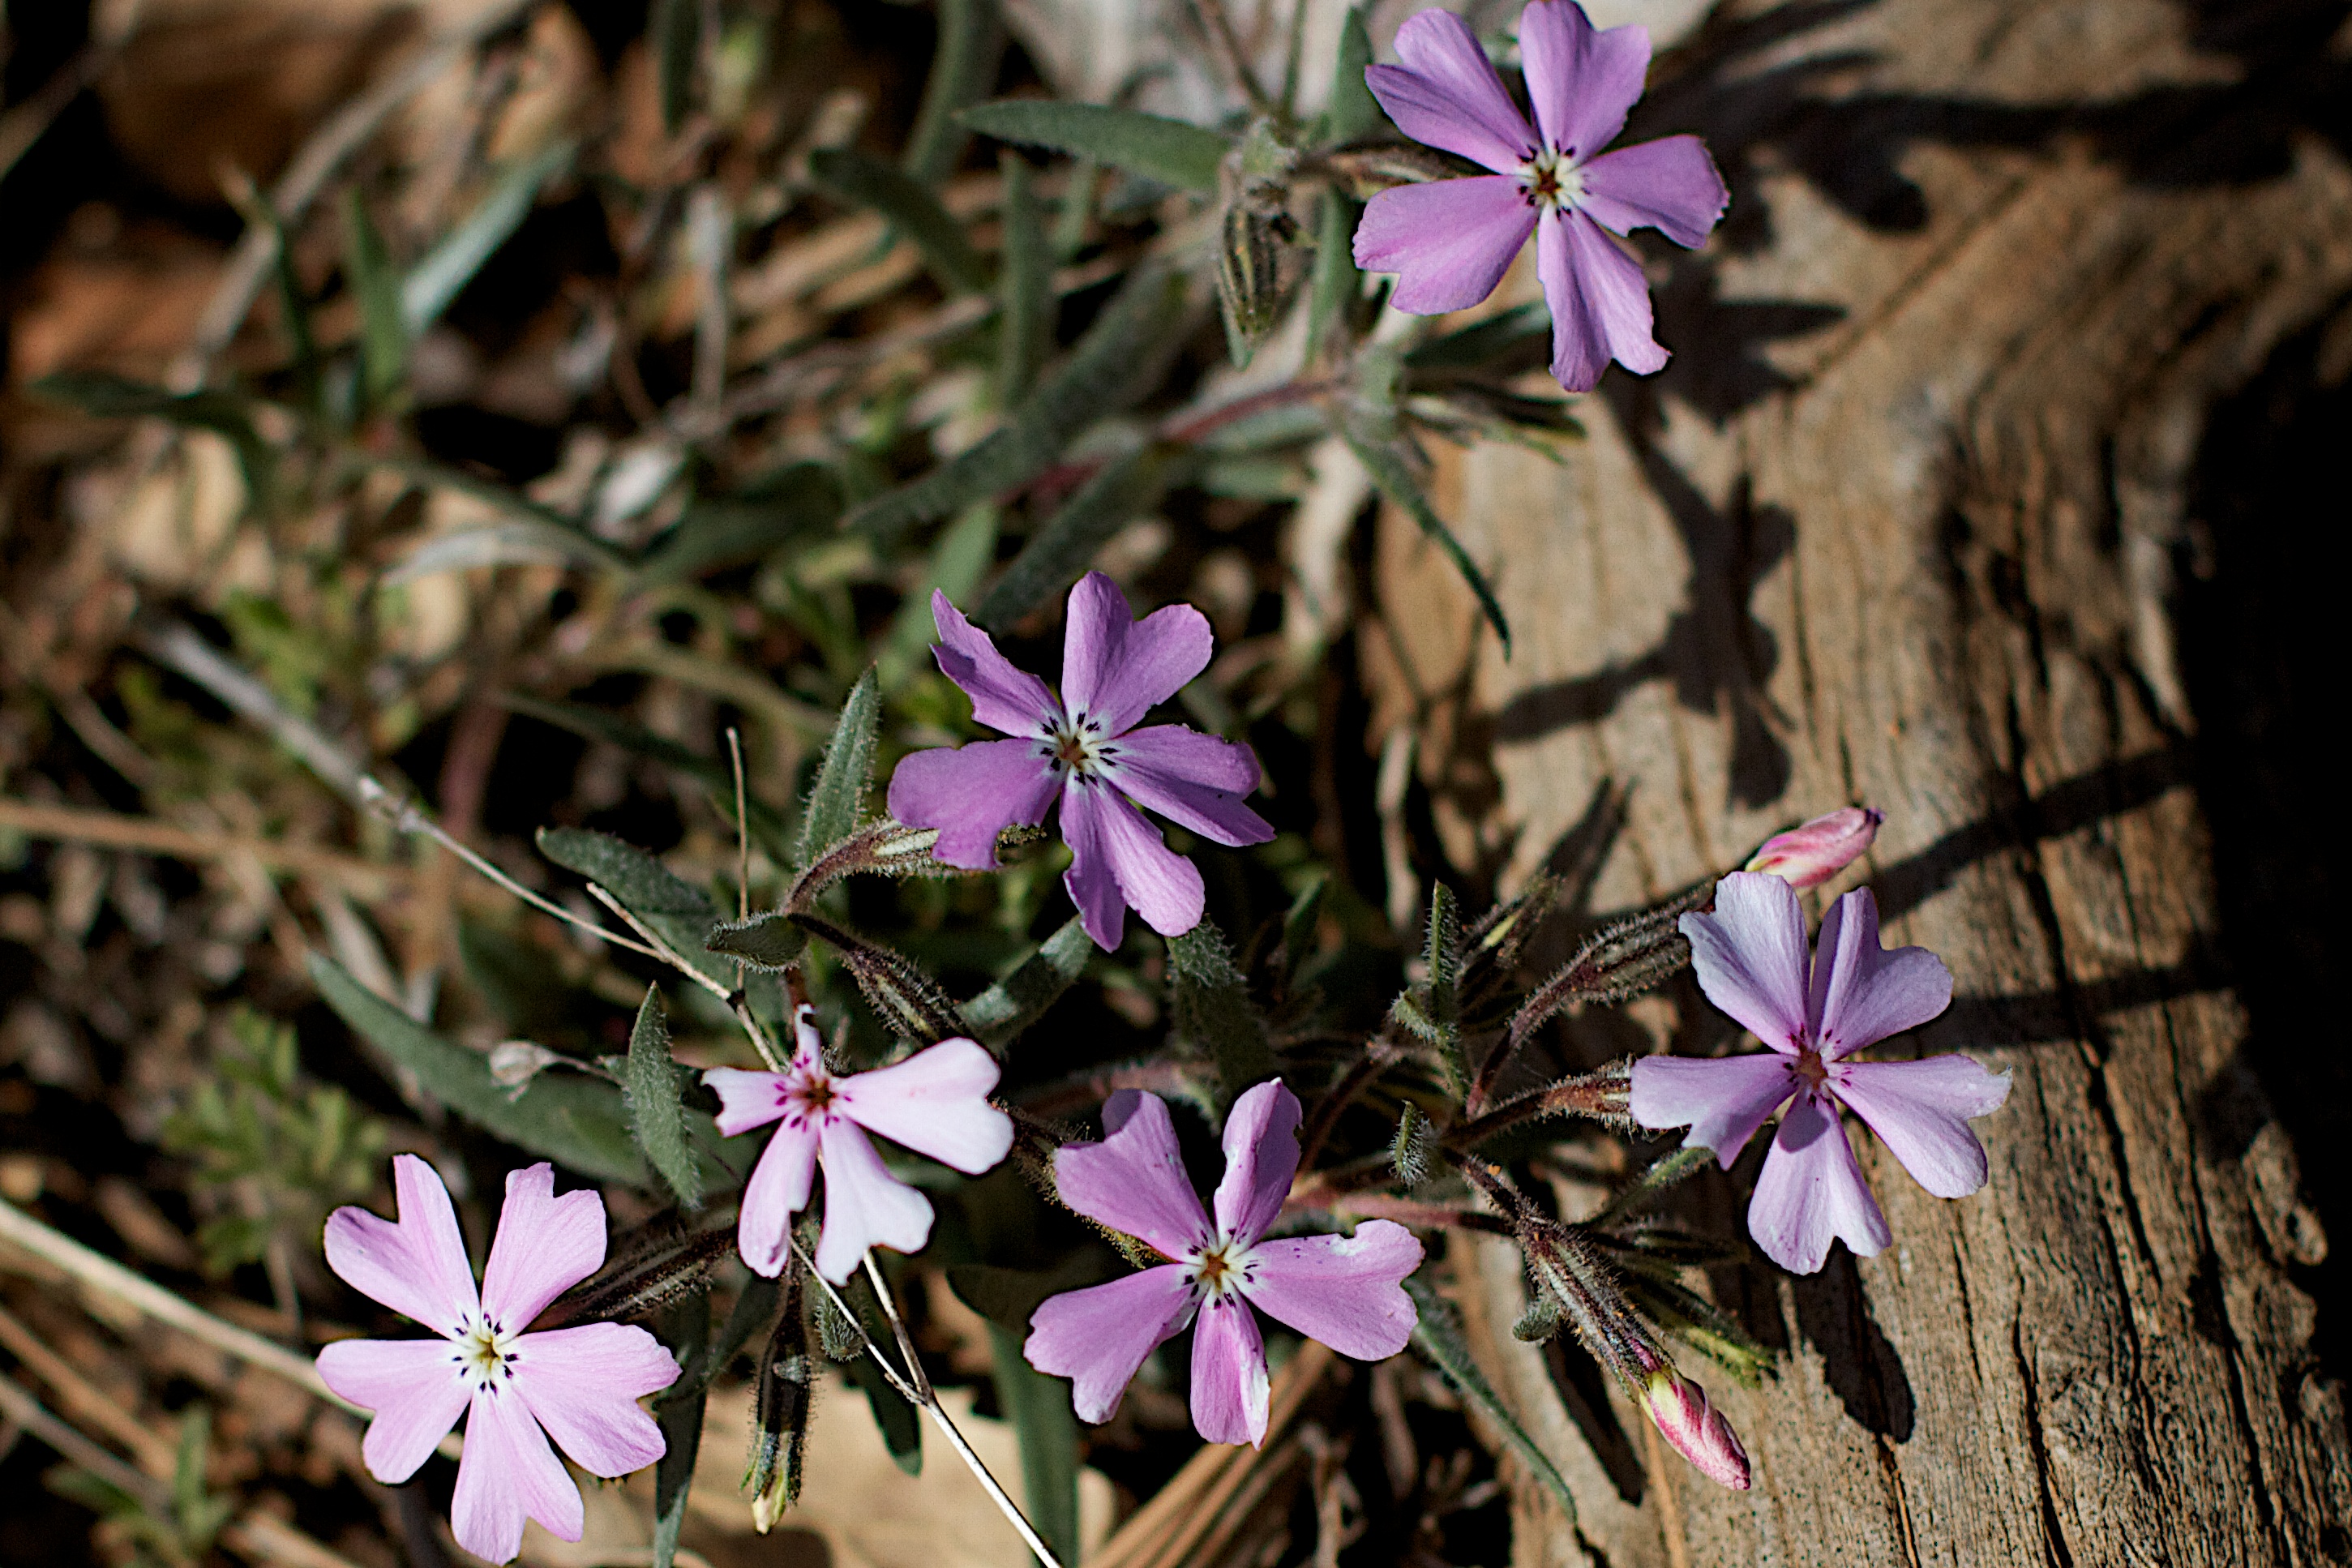
nature, blossom, plant, leaf, flower, petal, spring, botany, flora, wildflower, close up, macro photography, flowering plant, land plant